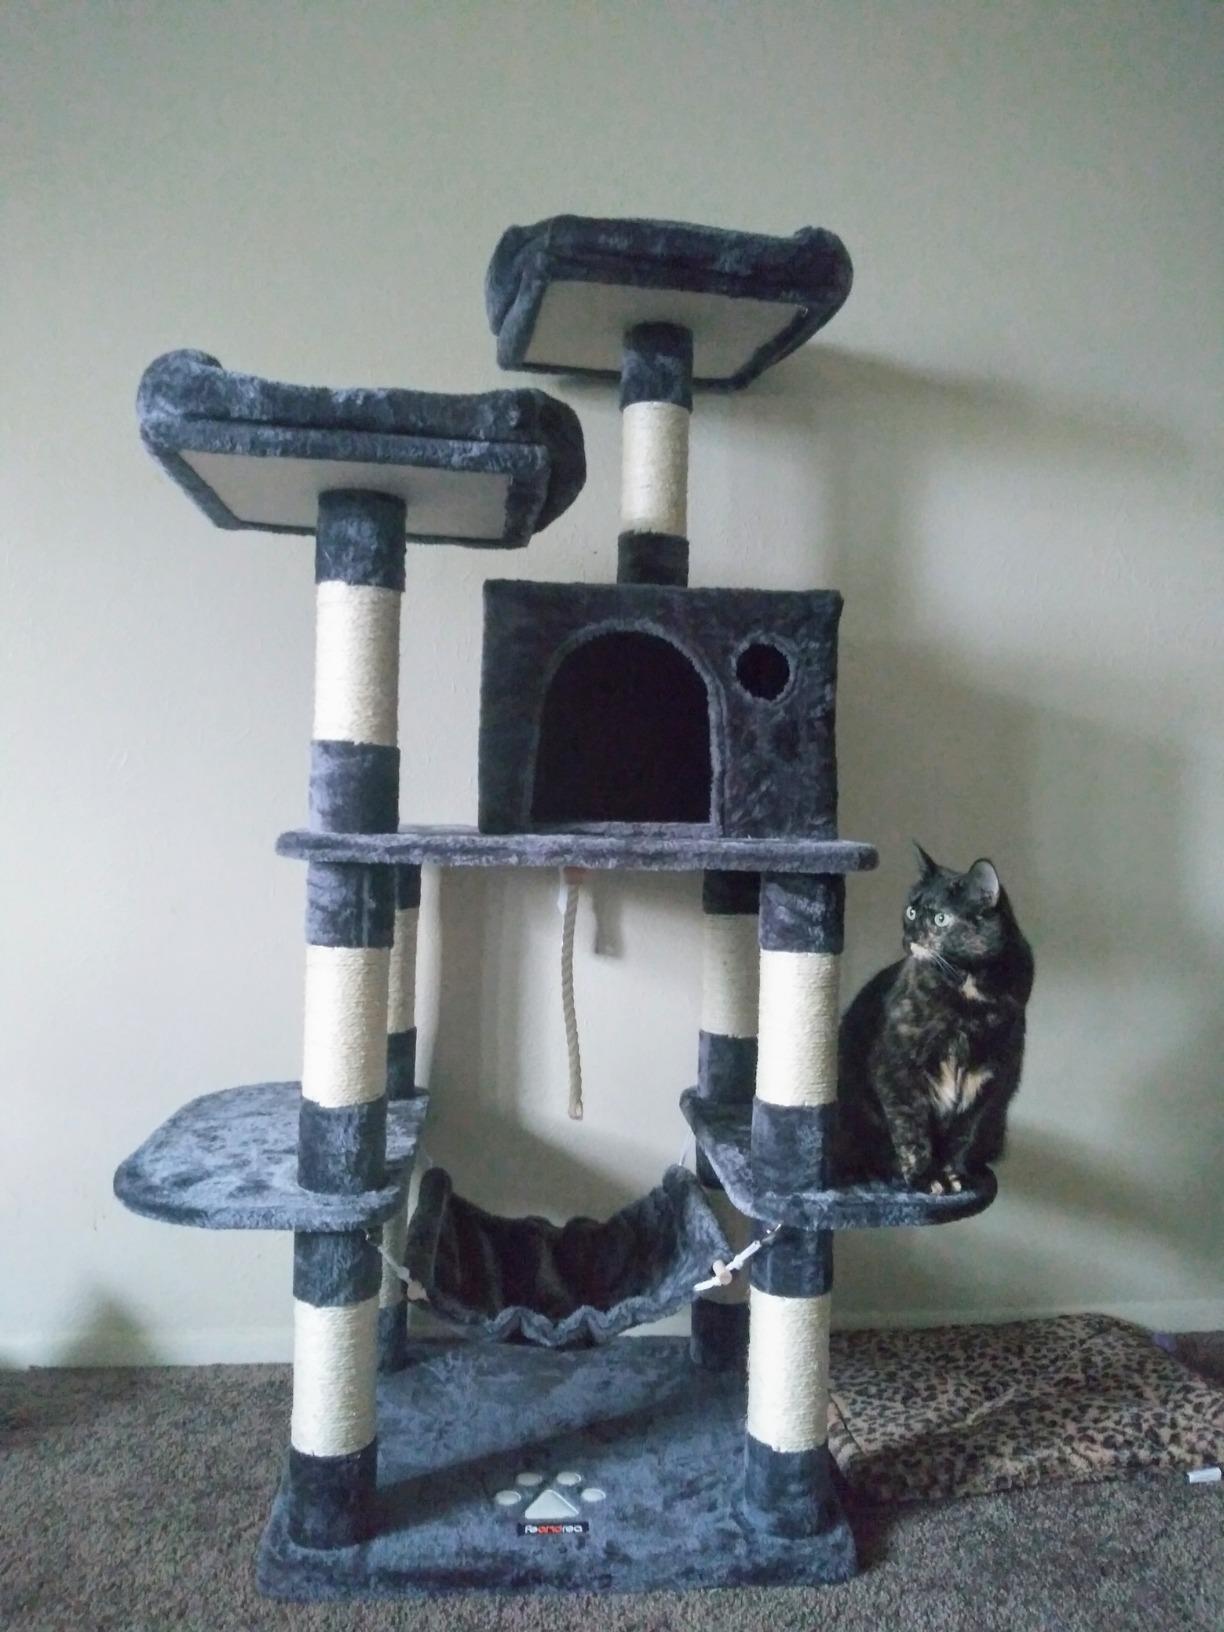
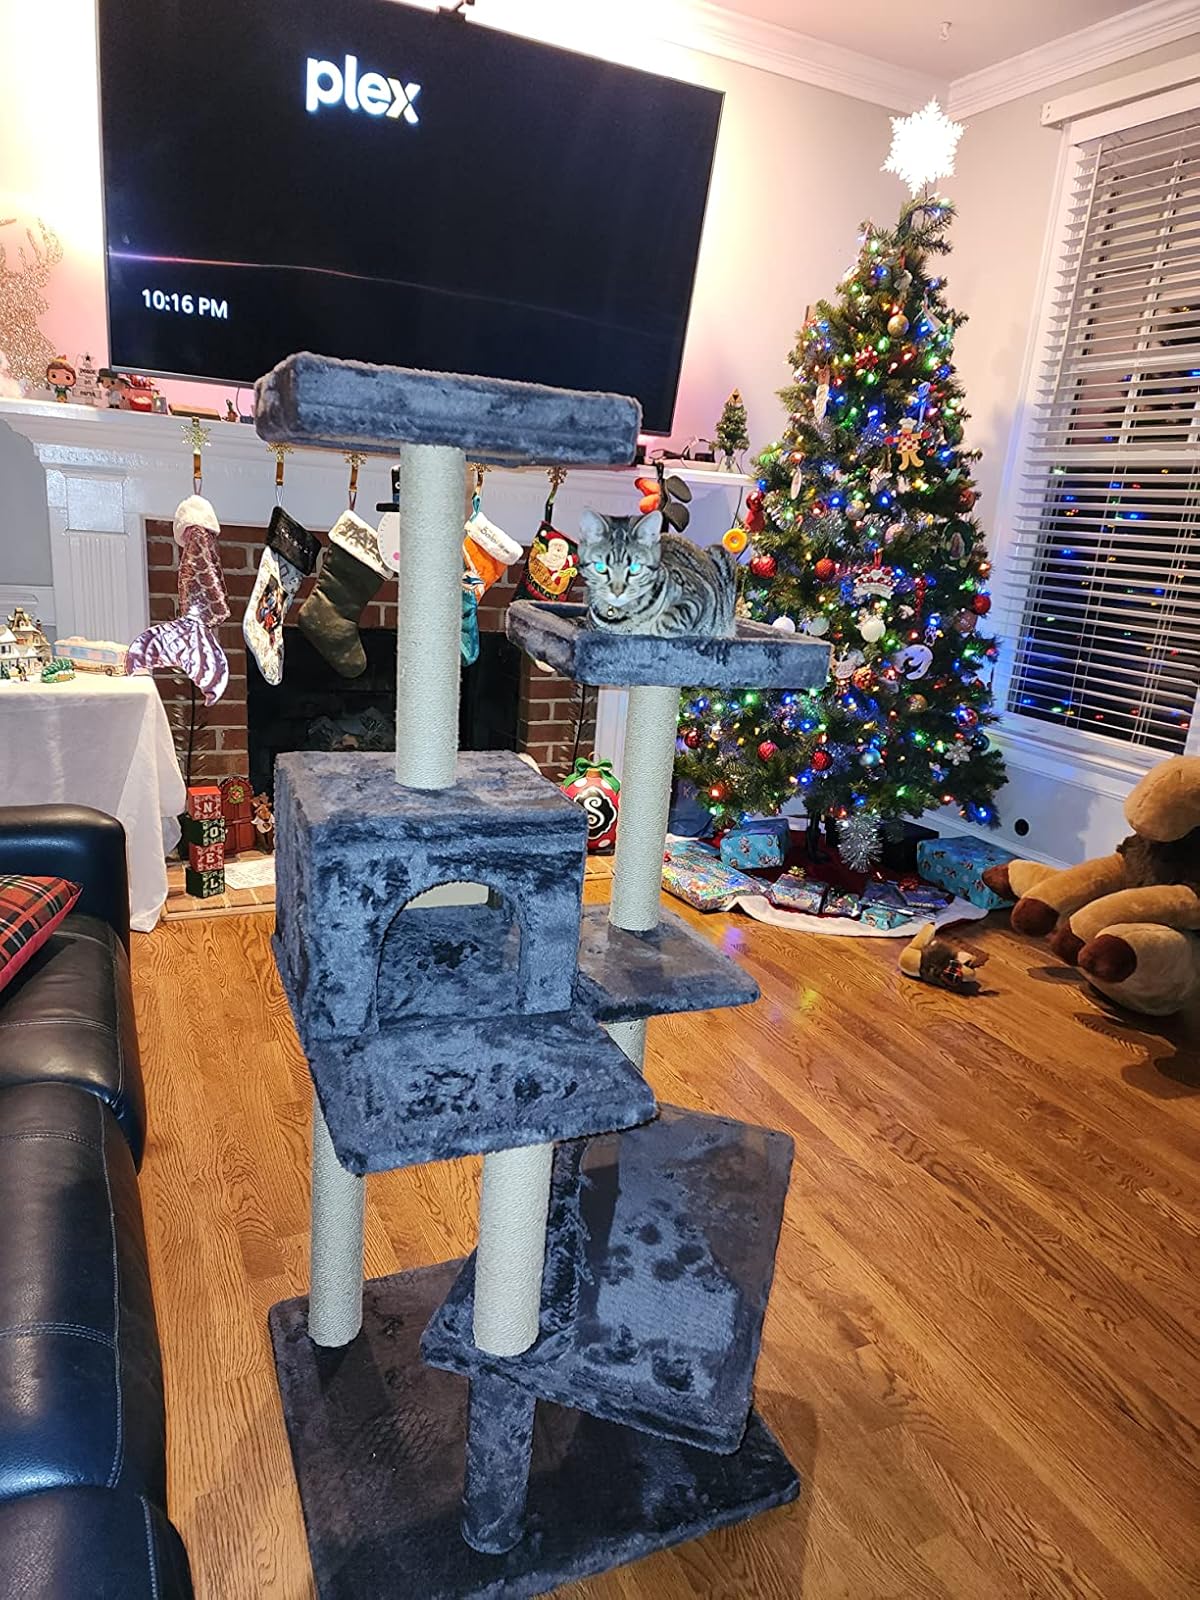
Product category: items_cat tree
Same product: no